24th Infantry Division (United States)

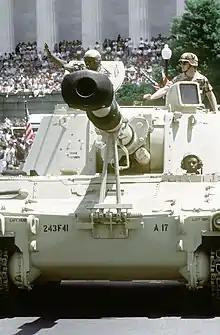
24th Infantry Division M109A2 155mm self-propelled howitzer at National Victory Celebration

Operation Desert Storm began with an extensive aerial bombing campaign on 17 January 1991. When the ground attack commenced on 24 February, the 24th Infantry Division formed the east flank of the corps with the 3rd Armored Cavalry Regiment. It blocked the Euphrates River valley to cut off Iraqi forces in Kuwait and little resistance. At this time, the 24th Division's ranks swelled to over 25,000 troops in 34 battalions, commanding 94 helicopters, 241 M1 Abrams tanks, 221 M2 Bradley Armored fighting vehicles, and over 7,800 other vehicles. The 24th Infantry Division performed exceptionally well in the theater; it had been training in desert warfare for several years before the conflict. On 26 February, the 24th Division advanced through the valley and captured Iraqi airfields at the Battle for Jalibah Airfield and Tallil. At the airfields, it encountered entrenched resistance from the Iraqi 37th and 49th Infantry Divisions, as well as the 6th Nebuchadnezzar Mechanized Division of the Iraqi Republican Guard. Despite some of the most fierce resistance of the war, the 24th Infantry Division destroyed the Iraqi formations and captured the two airfields the next day. The 24th then moved east with VII Corps and engaged several Iraqi Republican Guard divisions. The 24th Infantry Division's Task Force Tusker attacked entrenched Iraqi forces on 26 February 1991 to seize battle position 143, effectively severing the Iraqi Euphrates River Valley line of communication to the Kuwait Theater of operation and destroying the major combat elements of the Iraqi Republican Guard Forces Command's elite 26th Commando Brigade.